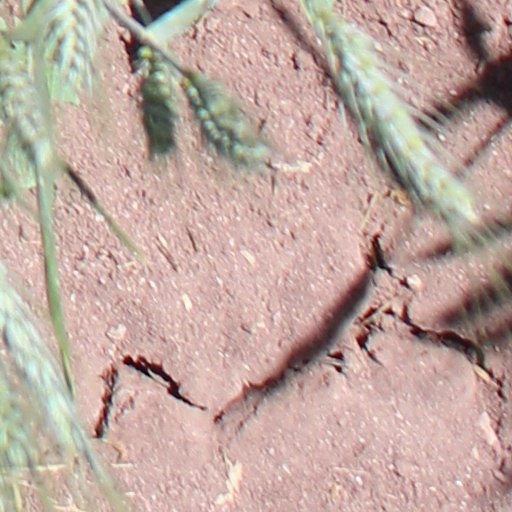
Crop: wheat